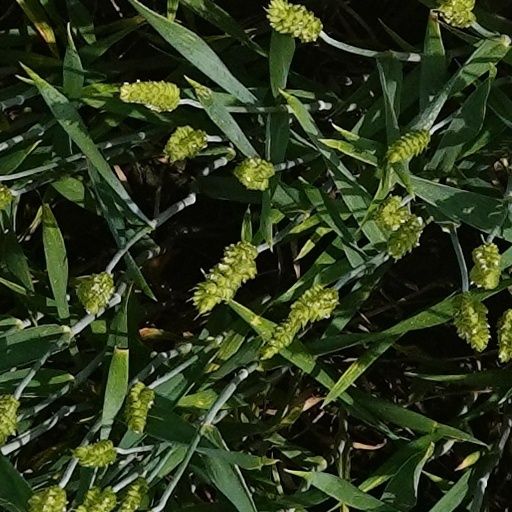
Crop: wheat